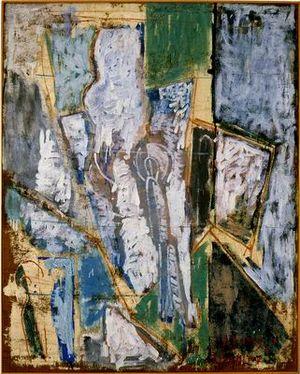
Israël, en forme longue l'État d'Israël, est un État situé sur la côte orientale de la mer Méditerranée au Proche-Orient en Asie occidentale. Son indépendance est proclamée le 14 mai 1948, après le vote du plan de partage de la Palestine le 29 novembre 1947 par l'Organisation des Nations unies qui met fin au mandat britannique et qui prévoit la création d’un État juif et d’un État arabe. Les premières bases politiques en ce sens ont été posées lors du premier congrès mondial sioniste à Bâle en 1897 sous la direction de Theodor Herzl.